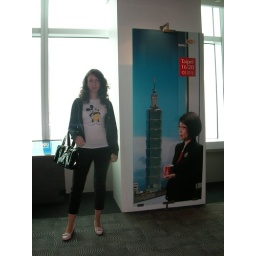
At the 89th floor of the TAIPEI 101 - the tallest building in the world